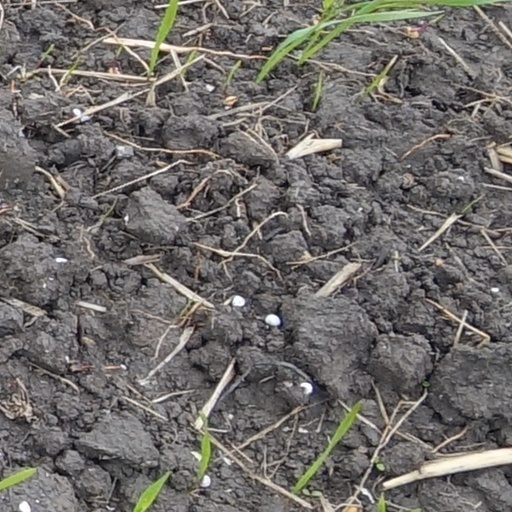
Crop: wheat